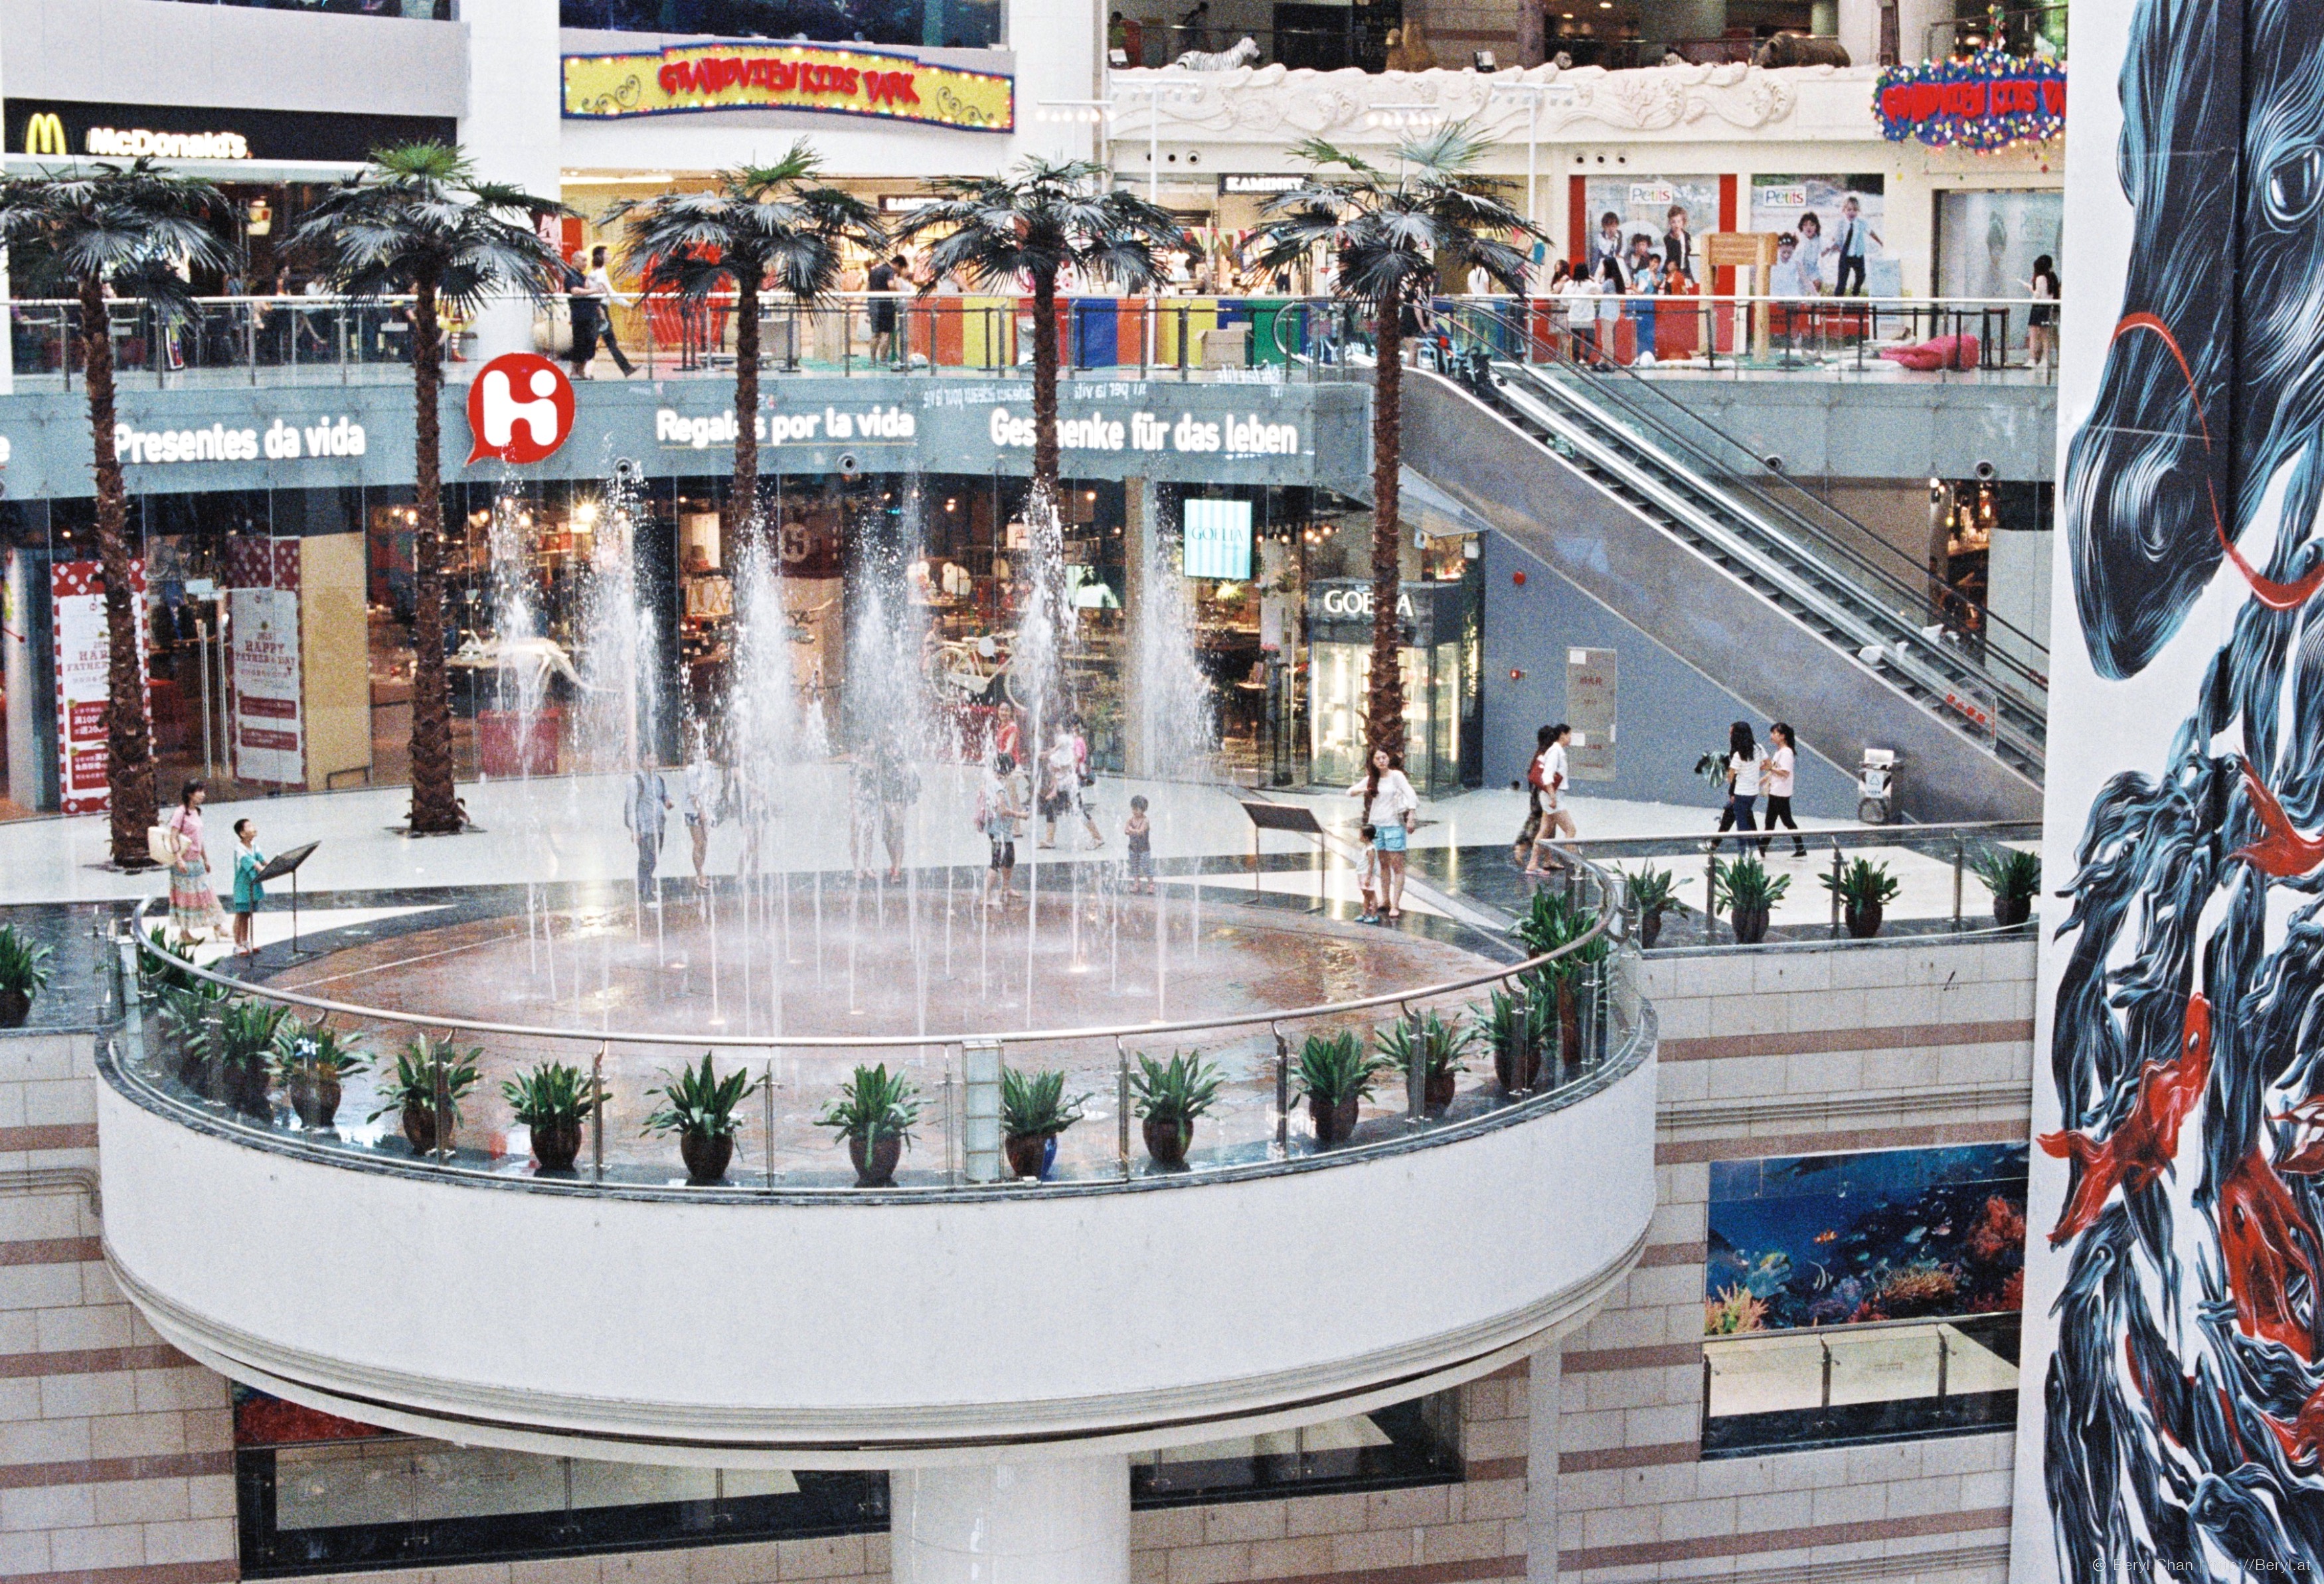
pedestrian, architecture, people, street, film, downtown, fujifilm, plaza, indoor, nikon, shopping, 50mm, mall, xtra800, nikonf3, snapshots, retail, shopping mall